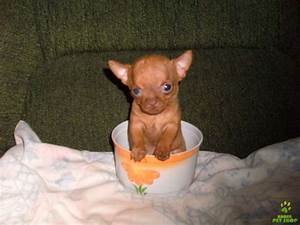
Label: cane